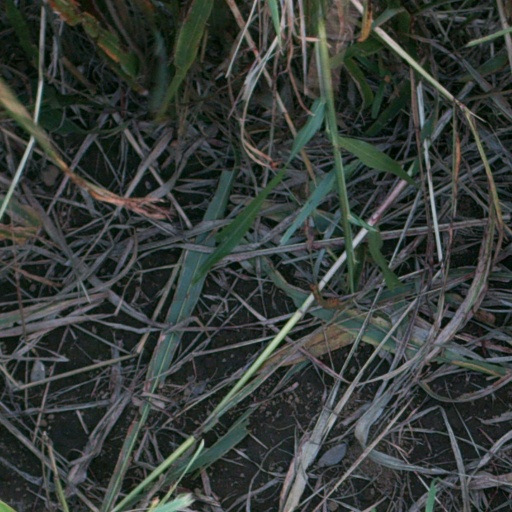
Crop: sorghum